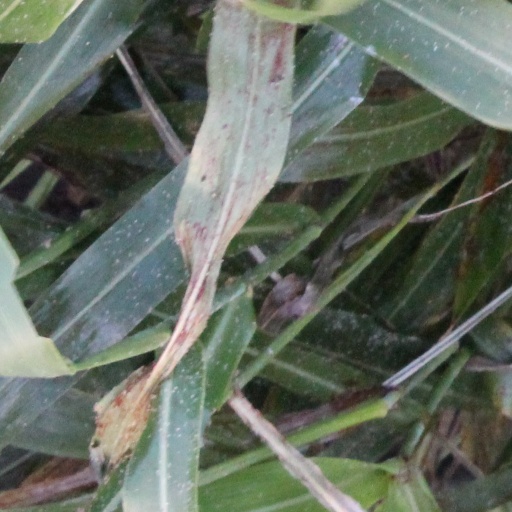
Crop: sorghum